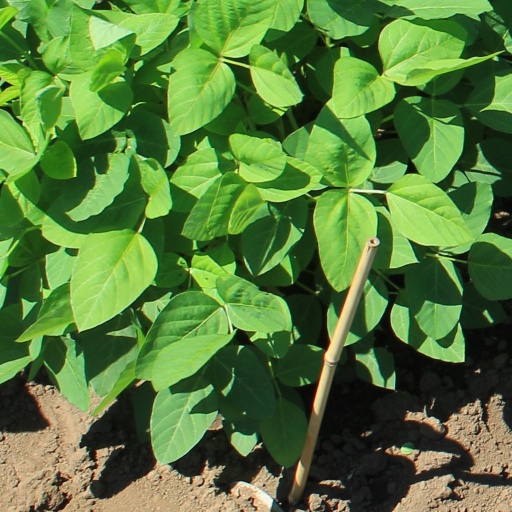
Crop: soybean